Sky position (RA, Dec in degrees): 133.394, 18.303
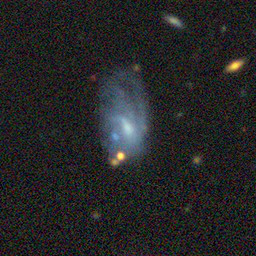
Galaxy morphology: Disturbed Galaxies